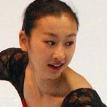
Age: 17